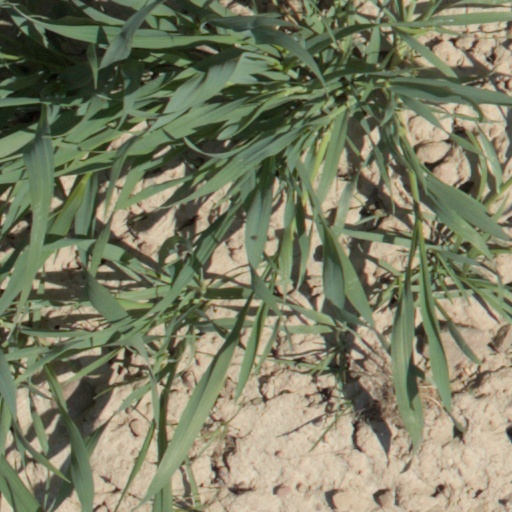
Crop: wheat